Antti Kaikkonen

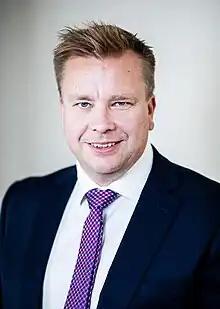
Kaikkonen in 2019.

Antti Samuli Kaikkonen (born 14 February 1974 in Turku, Finland) is a Finnish politician who has served as chair of the Centre Party since June 2024. He has been a member of the Finnish Parliament from Uusimaa since 2003. He served as Minister of Defence from 2019 to 2023. Kaikkonen was the president of Finnish Centre Youth from 1997 to 2001. He has also been a member of Finnish Delegation to the Council of Europe since 2004.